Middlesex County, New Jersey

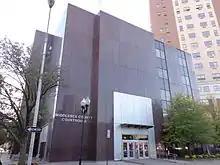
Middlesex County Courthouse

Middlesex County is governed by a Board of Commissioners, which is comprised of seven members who are elected at-large on a partisan basis to serve three-year terms of office on a staggered basis, with either two or three seats coming up for election each year as part of the November general election. At an annual reorganization meeting held in January, the board selects from among its members a Commissioner Director and deputy director. The Commissioner Director appoints commissioners to serve as chairpersons and members on the various committees which oversee county departments. Middlesex County also elects three "constitutional officers" whose existence is laid out in the New Jersey Constitution. The County Clerk and Surrogate serve five-year terms and the Sheriff serves a three-year term of office. In 2016, freeholders were paid $23,438 and the freeholder director was paid an annual salary of $24,428, though Ronald Rios has accepted a salary of $8,340 as director.